Battle of Reims (1814)

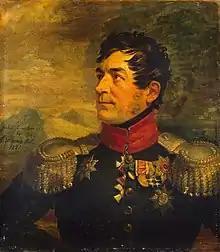
Georgiy Emmanuel

Bordesoulle's horsemen began pressing back Bistrom's troops. In the early afternoon, Napoleon reached the battlefield. Since the infantry under Ney and Friant had not yet arrived, the French emperor instructed Bordesoulle and Defrance to withdraw a little and ordered the cannons to cease fire. The lack of serious action satisfied Saint-Priest that he had nothing to worry about. The Russian commander gave no orders to move the corps wagon train which was parked in Reims. He believed his defenses were manned in sufficient strength. By 4:00 pm Ney and Friant were on hand. With evening only two hours away, Napoleon ordered an immediate attack.